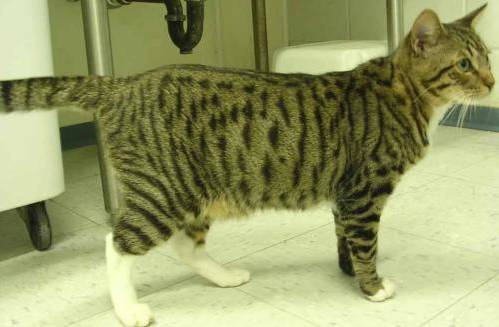
Label: cat